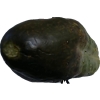
Label: cucumber